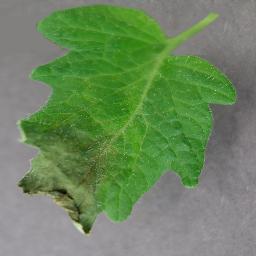
Label: Tomato___Late_blight